Fritz Platten

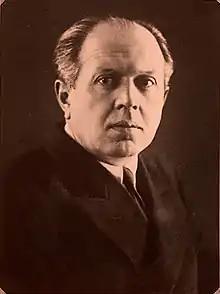
Portrait of Fritz Platten

Fritz Platten (8 July 1883 – 22 April 1942) was a Swiss communist politician and one of the founders of the Communist International.